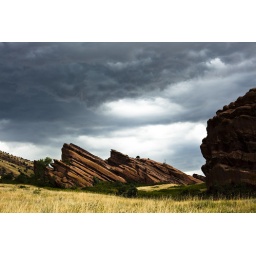
I like it in black and white too (in comments section).